North Borneo Chartered Company

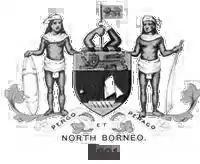
Motto and logo of the company.

The North Borneo Chartered Company (NBCC), also known as the British North Borneo Company (BNBC), was a British chartered company formed on 1 November 1881 to administer and exploit the resources of North Borneo (present-day Sabah in Malaysia). The territory became a protectorate of the British Empire in 1888 but the company remained involved with the territory until 1946, when administration was fully assumed by the Crown colony government.